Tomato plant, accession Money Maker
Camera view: vertical (180 deg); turntable rotation: 60 degrees
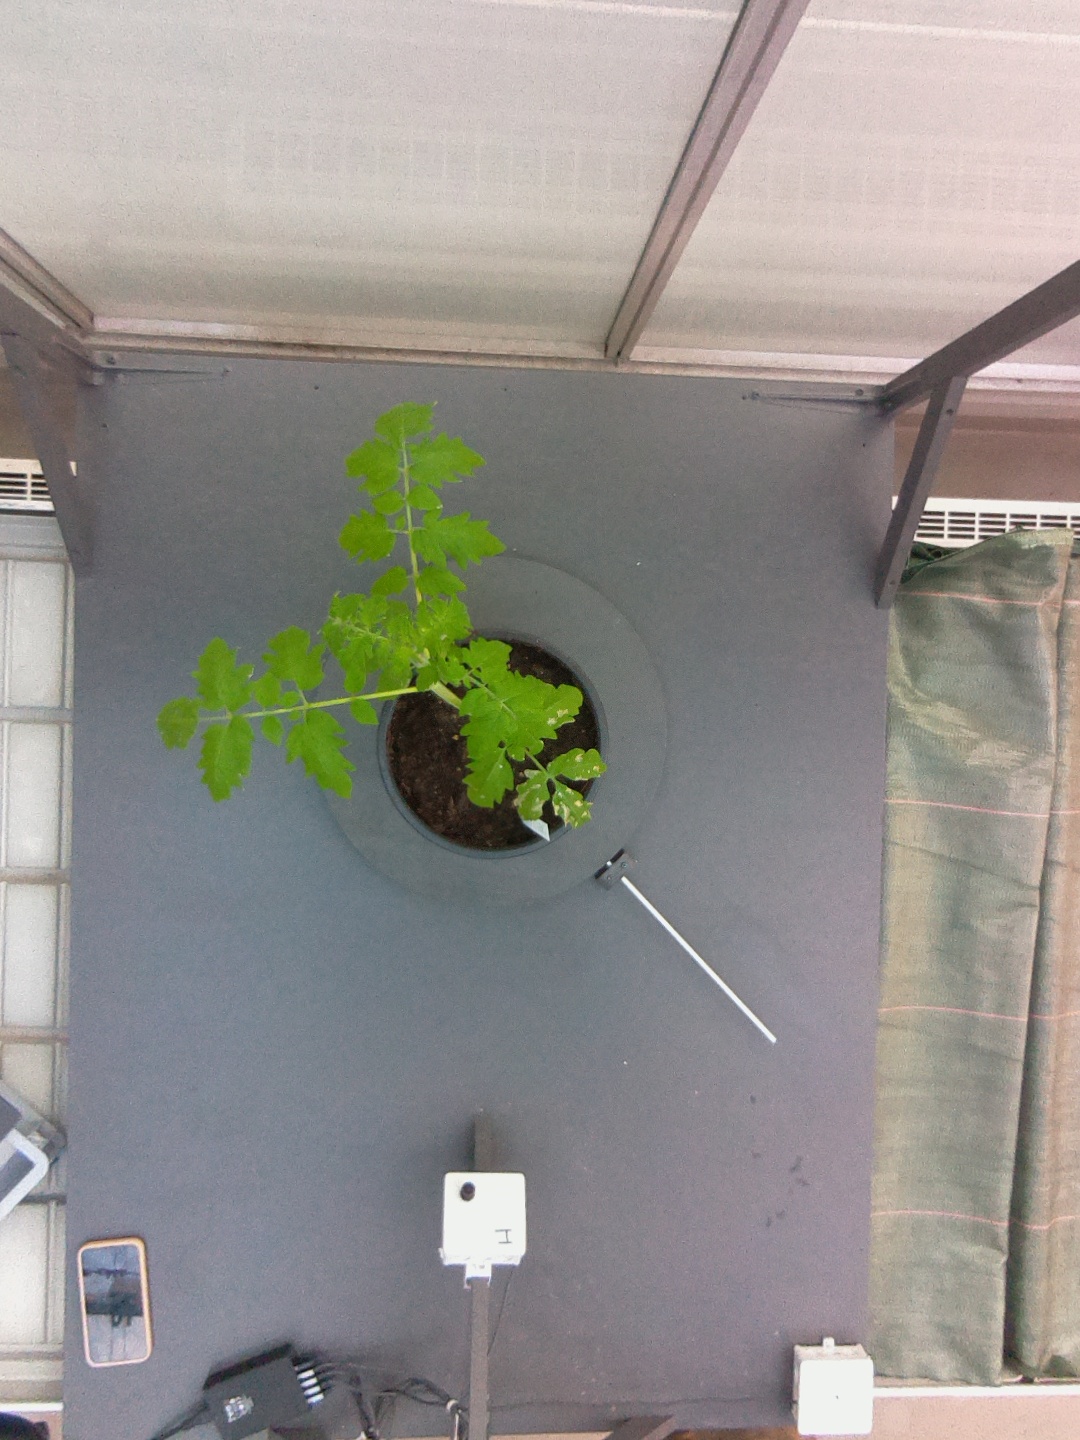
BBCH growth stage 13: 6 of true leaves visible